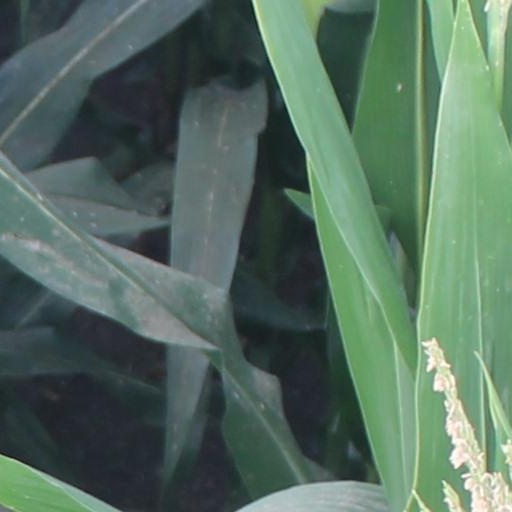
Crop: maize; corn